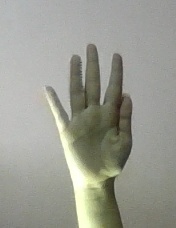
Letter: sheen